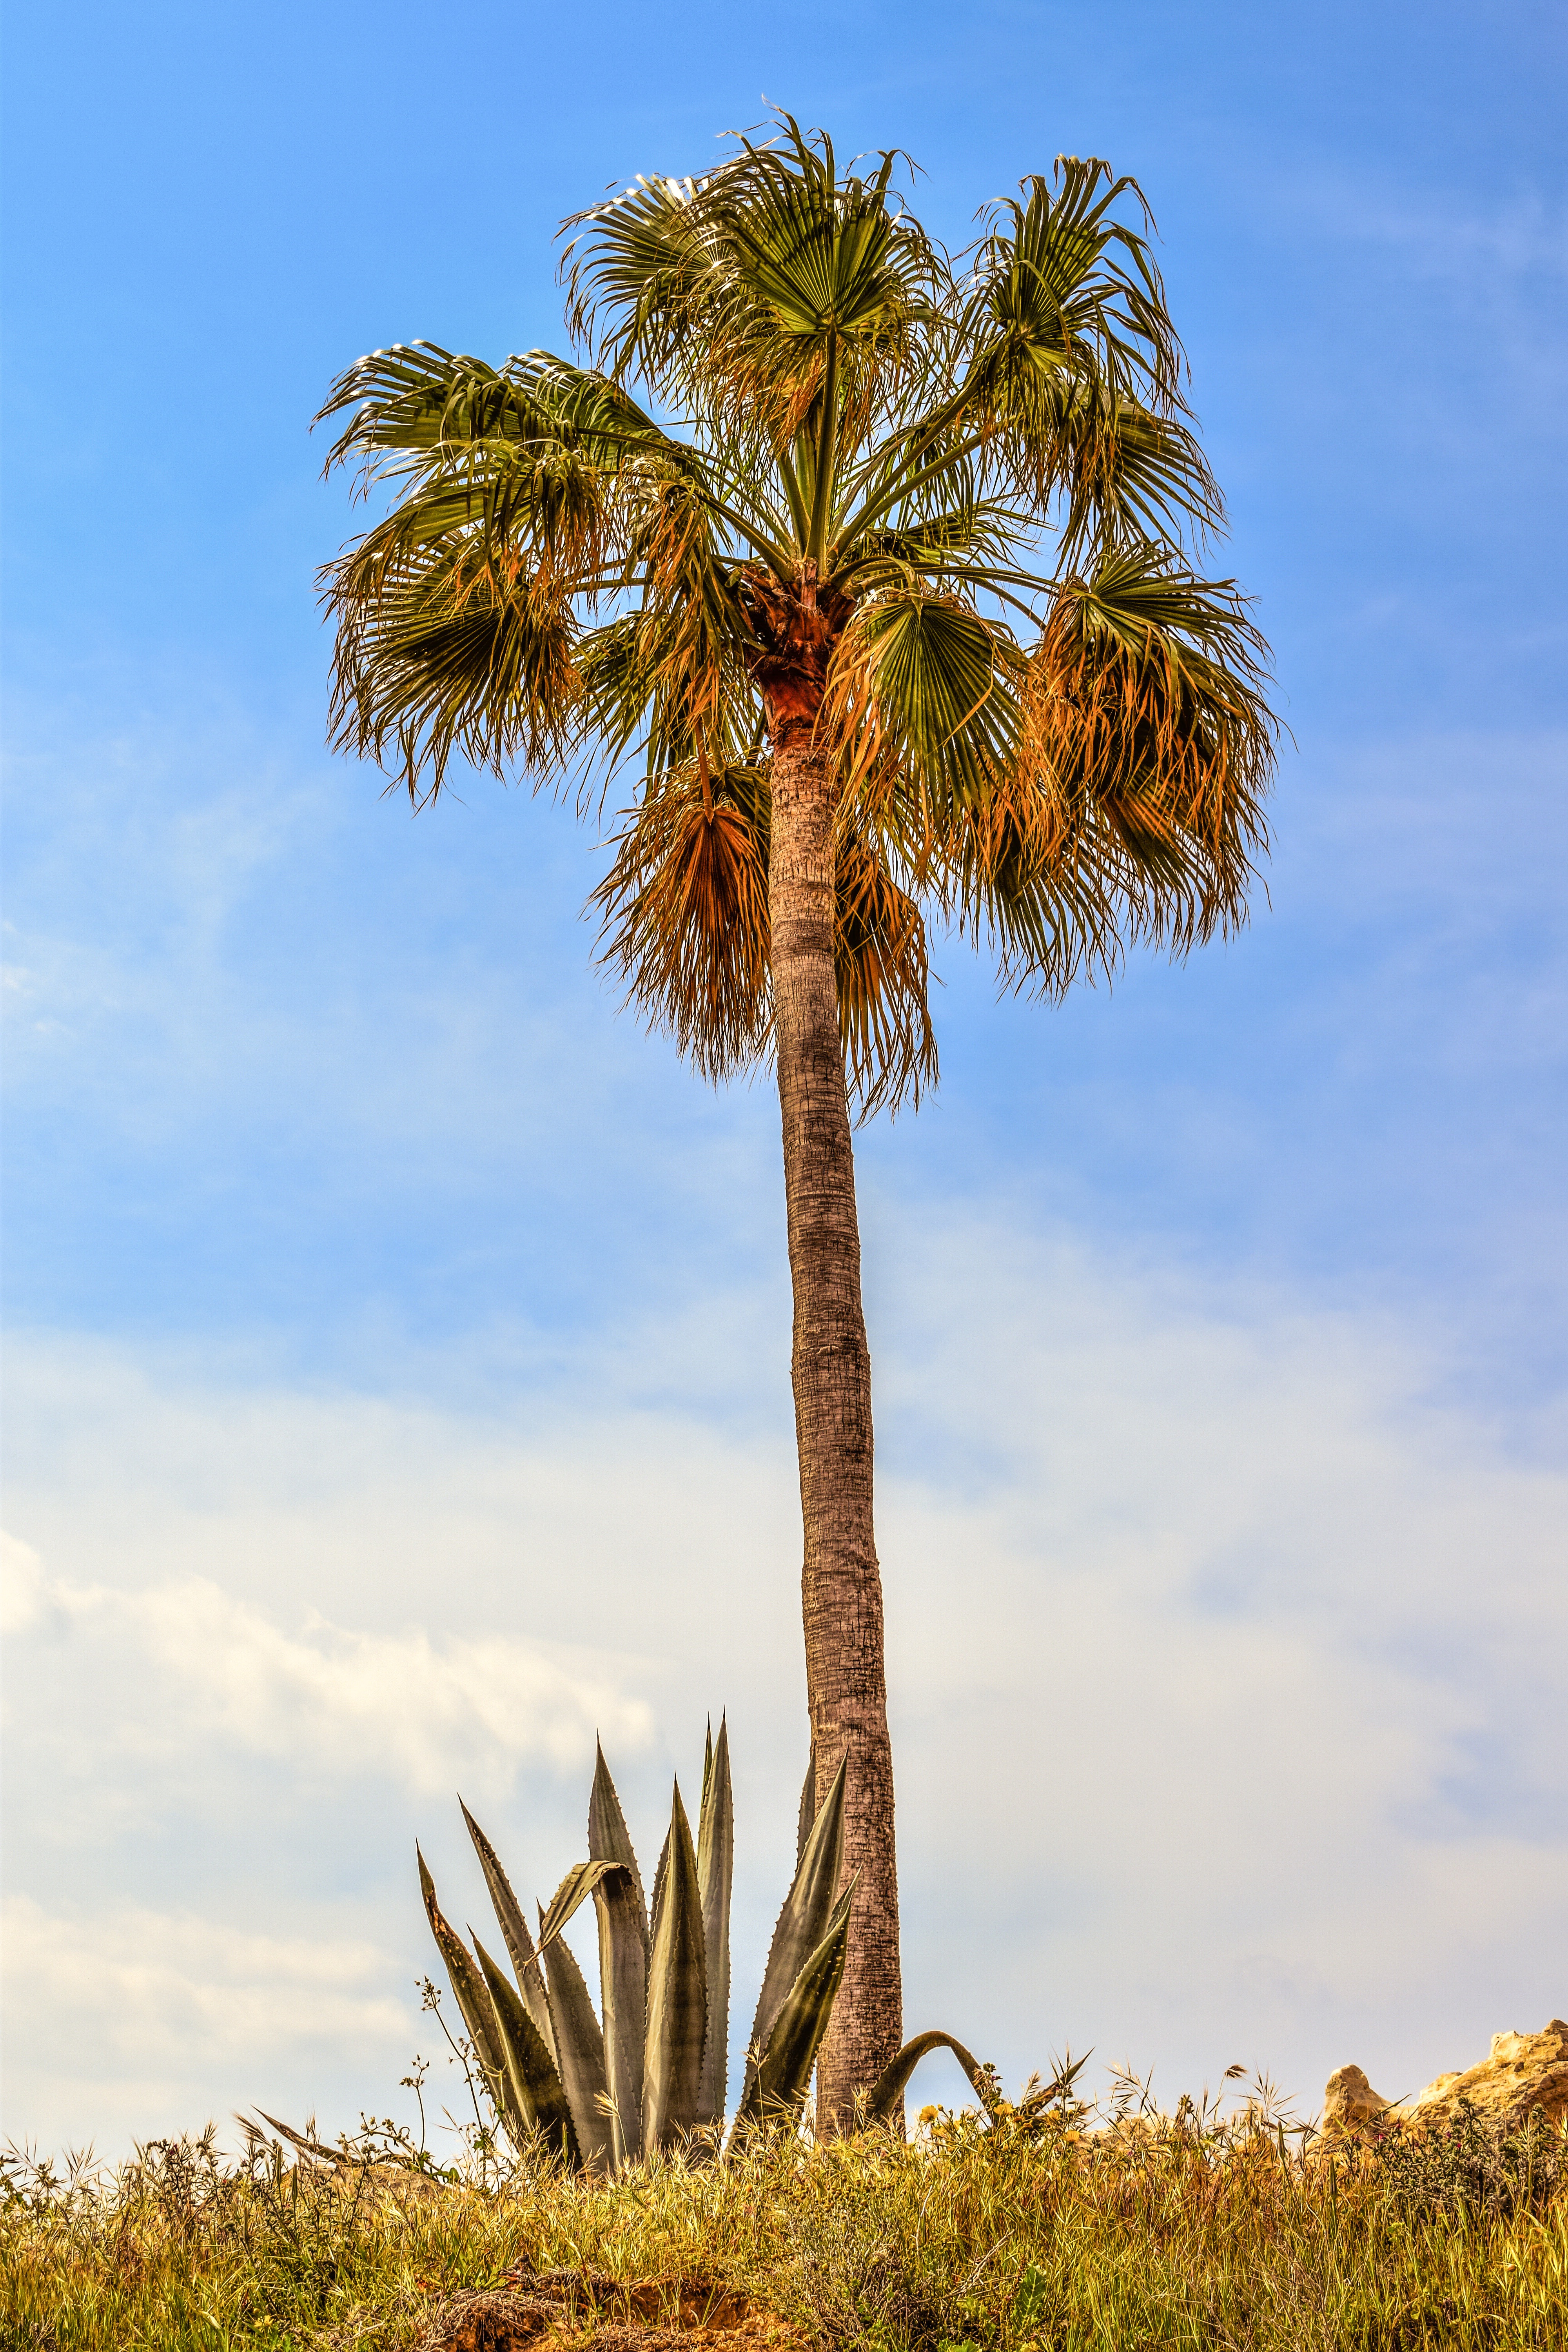
landscape, tree, nature, grass, plant, sky, field, palm tree, leaf, flower, wind, mediterranean, produce, scenery, botany, agriculture, garden, flora, savanna, cyprus, flowering plant, kapparis, aloe vera, date palm, grass family, woody plant, land plant, arecales, palm family, borassus flabellifer